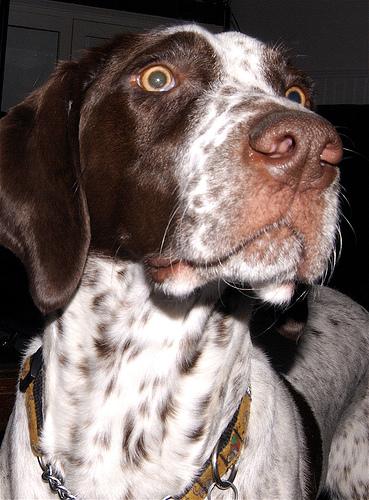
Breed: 211-n000059-German_short_haired_pointer